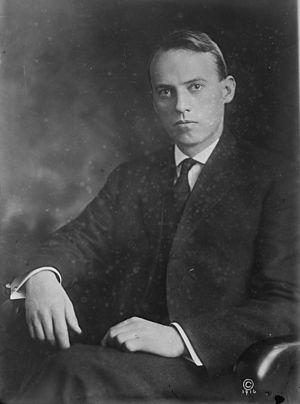
Scott Nearing, économiste de formation, est un militant pacifiste et socialiste américain, promoteur de la simplicité volontaire. Il fut, avec sa femme Helen, une des principales figures du mouvement de « retour à la terre » qui a touché les États-Unis dans les années 1960 et 1970.